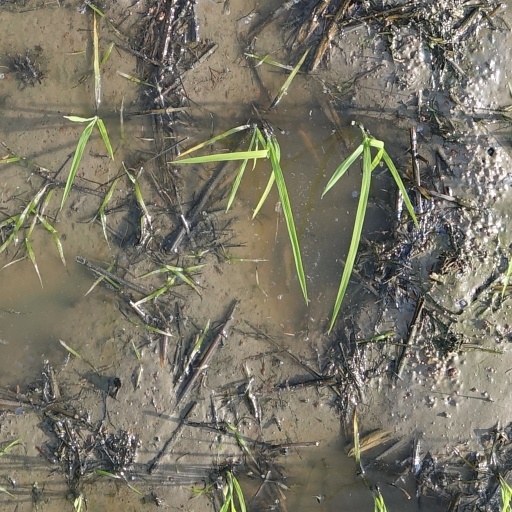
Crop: rice